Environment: real
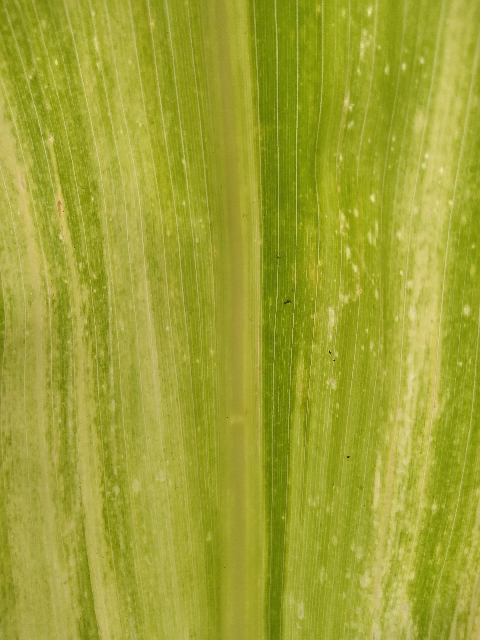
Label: lethal_necrosis